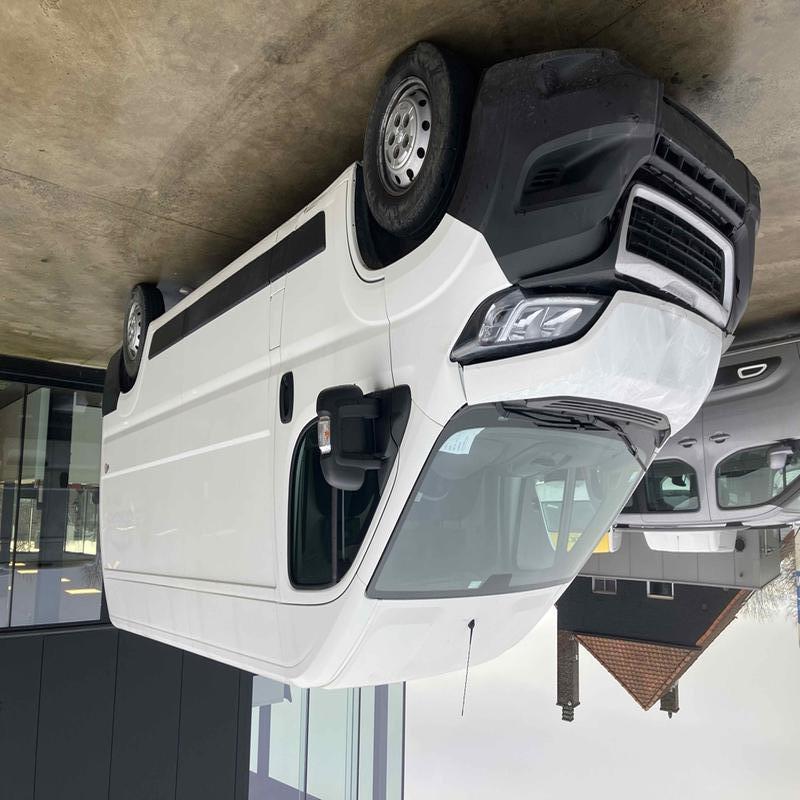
Aucun dommage détecté.
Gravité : aucun